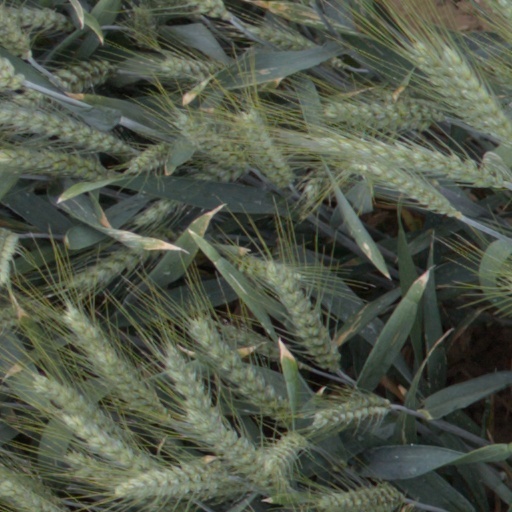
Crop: wheat